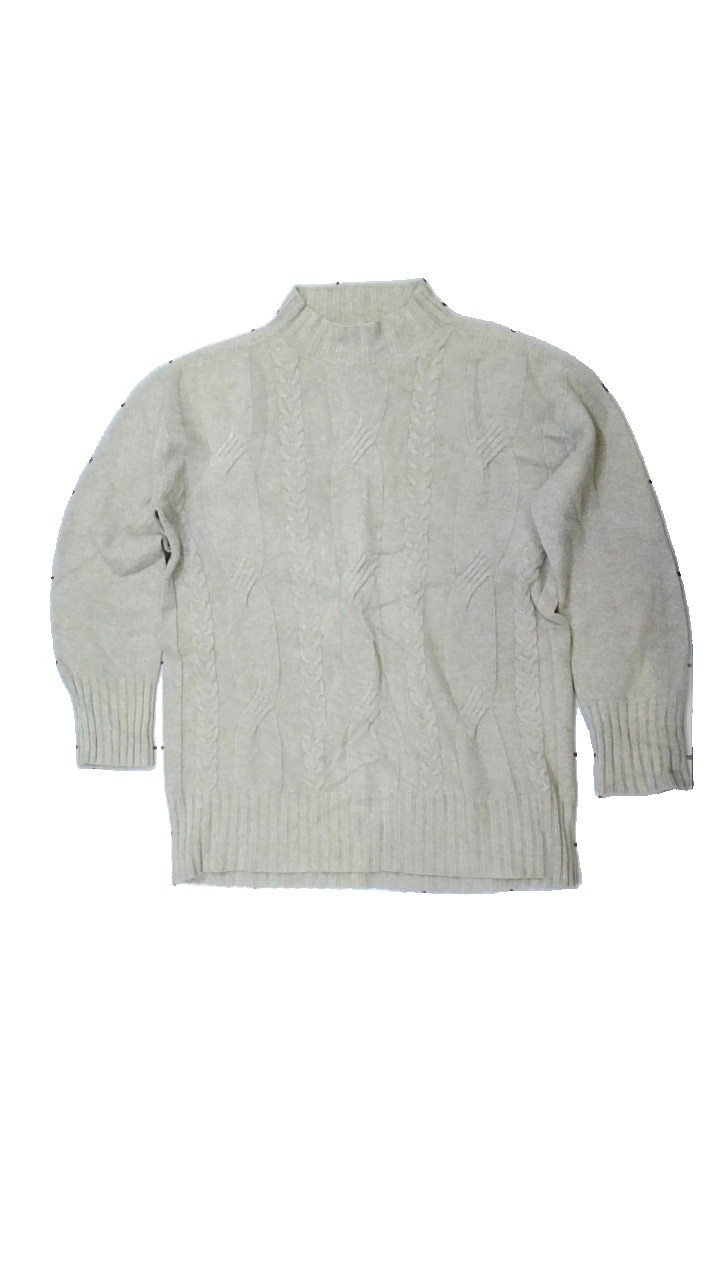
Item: Top (Ladies)
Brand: Clarina
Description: grön stickad tröja, urtvättad
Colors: Green
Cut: Regular
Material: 71% viscose 29% nylone
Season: All
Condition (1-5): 2
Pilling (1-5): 2
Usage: Export
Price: <50